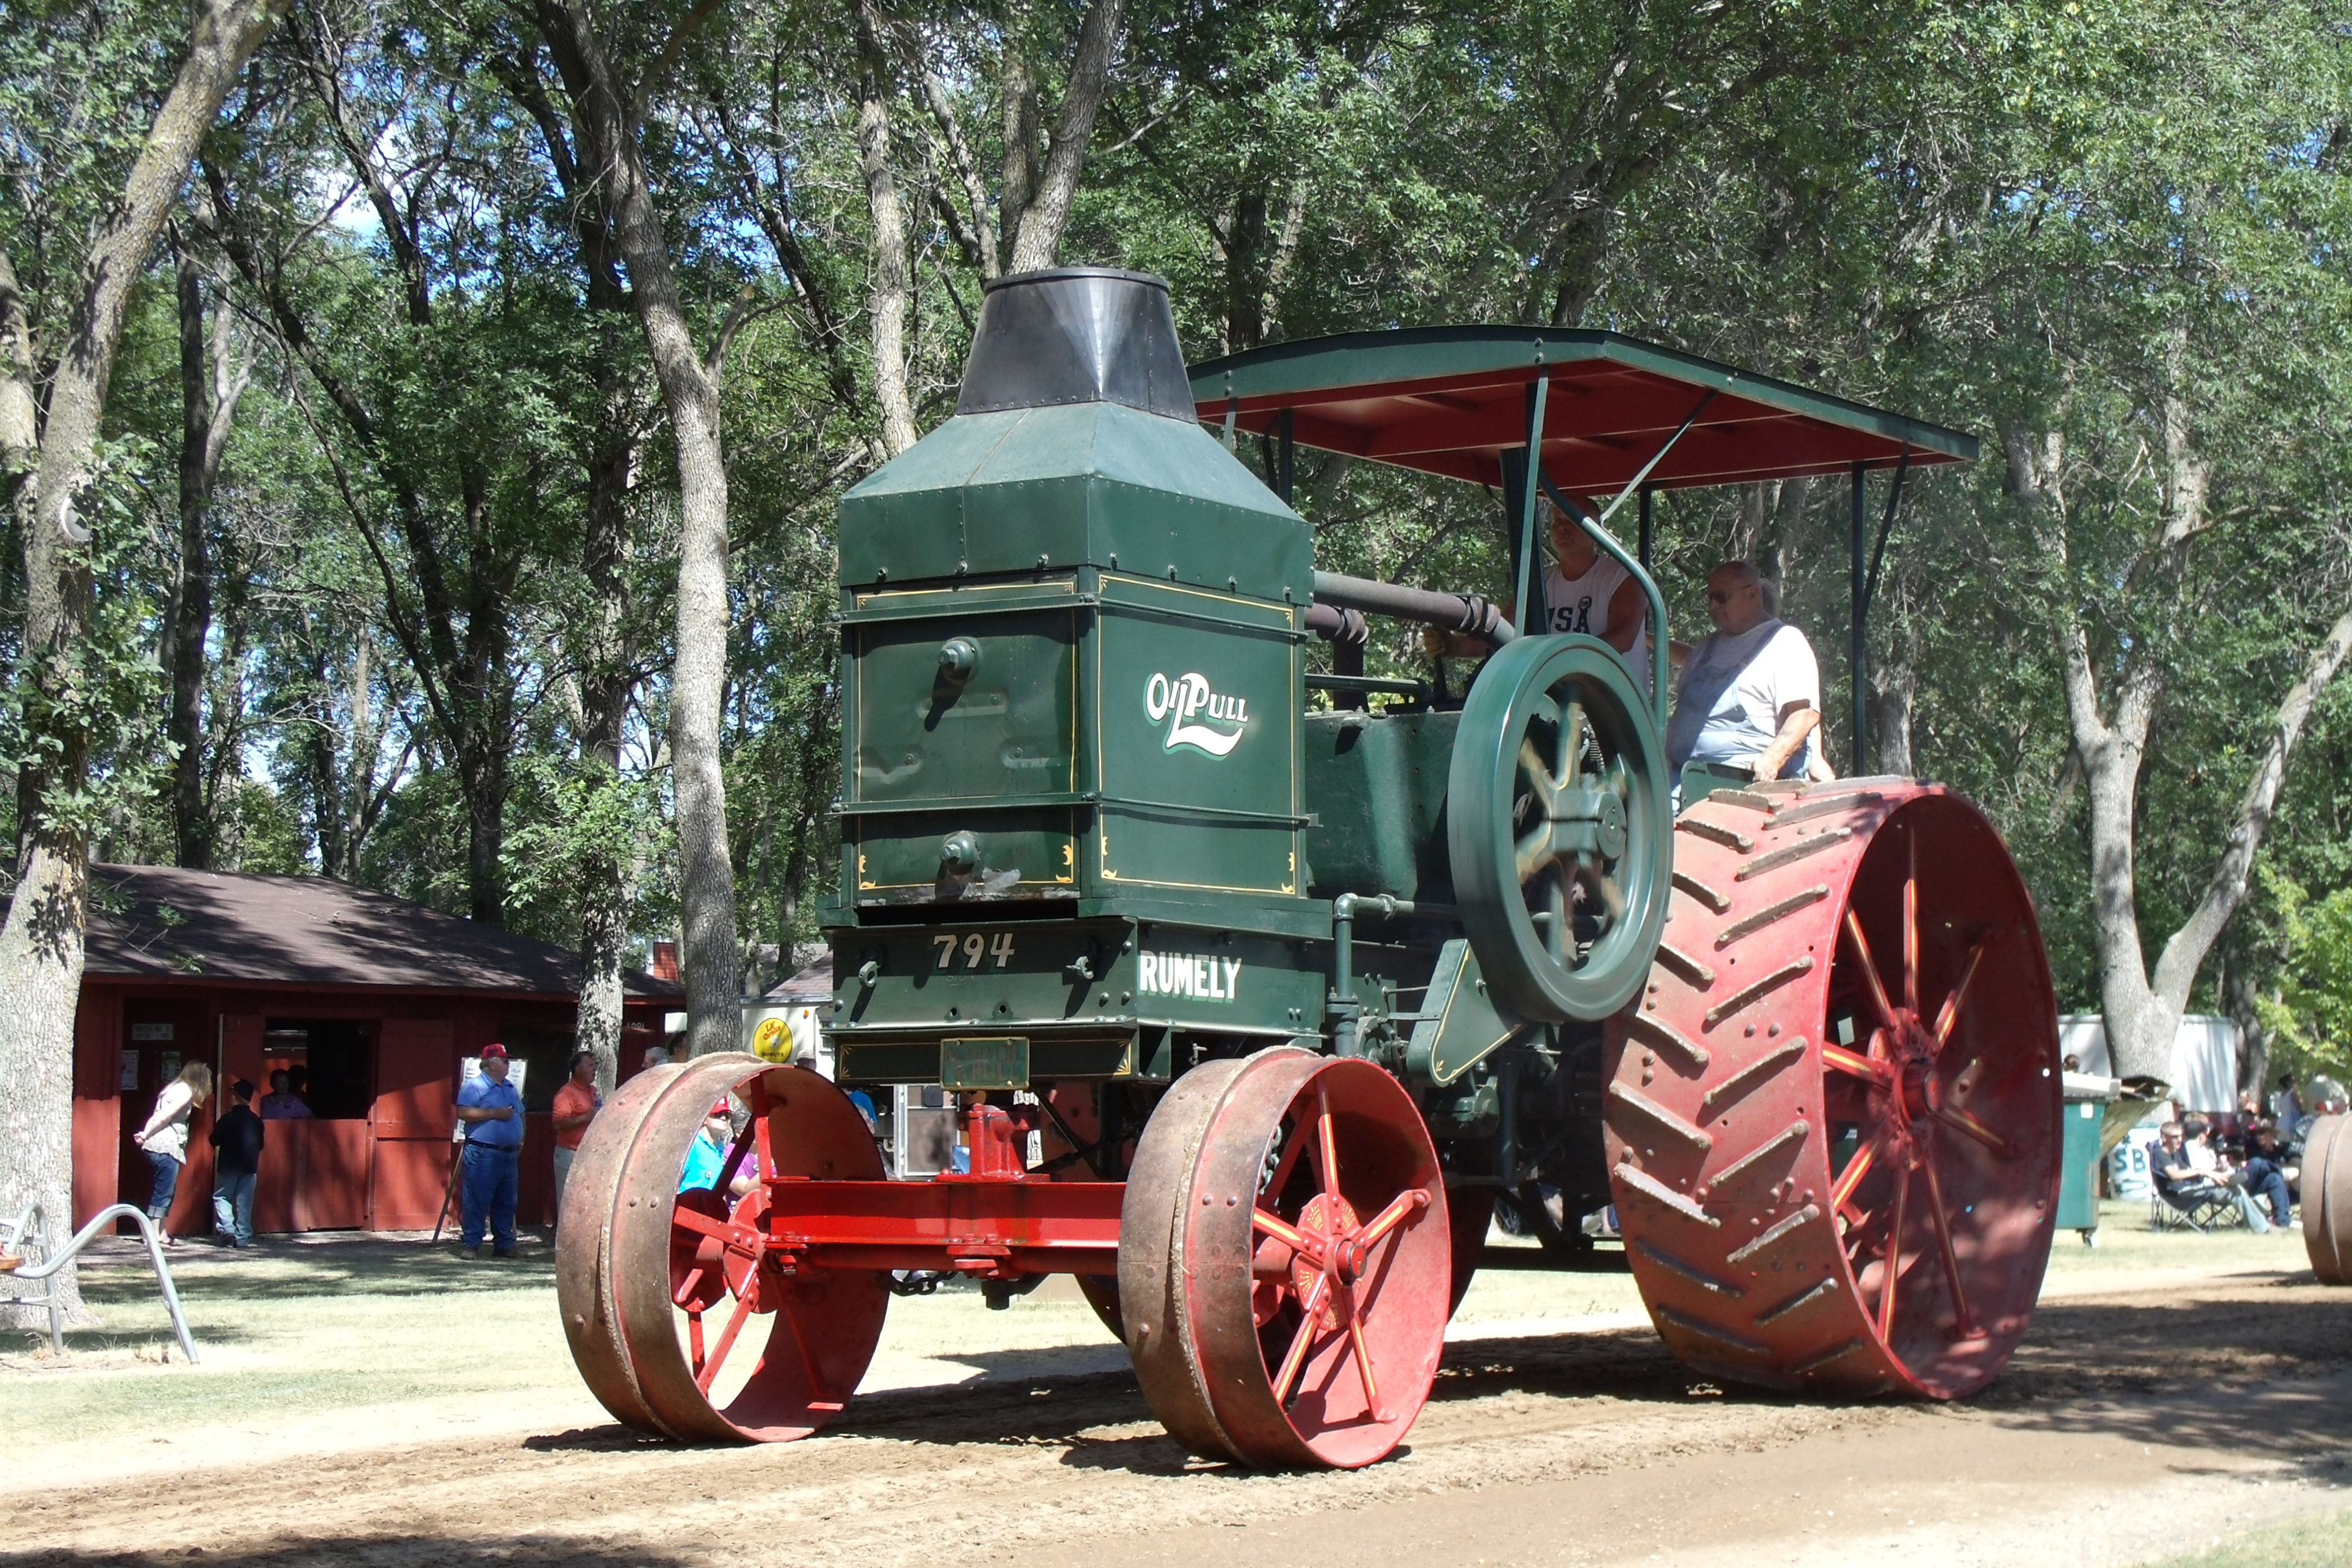
butterfield, threshing, steam, engine, antique, power, agriculture, farm, tractor, vehicle, motor vehicle, transport, mode of transport, agricultural machinery, auto part, tree, automotive wheel system, wheel, plantation, car